Kosovo Police

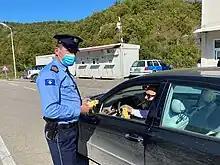
Kosovo Police officer talking to a driver during an awareness campaign related to human trafficking.

The five directorates deal with the investigation of criminal offences against the life and property of other persons, the finding of traces at crime scenes, damage to the environment, offences against the law and the constitutional order of Kosovo, war crimes, collection of intelligence, prevention of terrorist acts by disabling terrorist organizations, and cooperation with other departments of the agency and other agencies in Kosovo and abroad.